Battle of the Caribbean

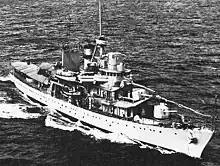
USS "Erie" during the Battle of the Caribbean

The American gunboat was escorting Convoy TAG-20 in the Caribbean between Trinidad and Guantánamo Bay when attacked 10 miles south of Curaçao by a German U-boat in November 1942. —under Kurt-Eduard Engelmann—surfaced and fired three torpedoes at "Erie". The Americans spotted the submarine and the torpedoes, then took evasive maneuvers. "Erie" escaped two of them but was hit by the third and badly damaged. Her crew grounded her on the nearby shore and she burned for several hours before the flames were brought under control. American forces suffered seven killed and eleven wounded in the attack. Later, "Erie" was towed to Curaçao's Willemstad Harbor but capsized and sank on 5 December.